Farah Province

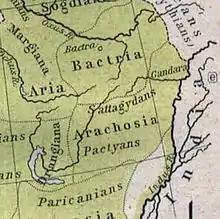
The ancient Drangiana, between Ariana and Arachosia, during 500 BC.

Shahr-e Kohne ("Old City") or Fereydun Shahr ("City of Fereydoon") is located in Farah city. This ancient city is more than 3000 years old. It was one of the ancient places of the Persian kings, as Farah belonged historically to the Iranian empires. The name "Fereydun" here refers to a hero of the Persian epic Shahnameh.